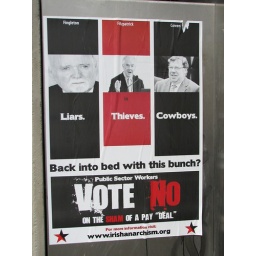
Negative politics &amp;amp; globalization. This was on the wall near my train station. Dublin.